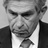
Emotion: sad